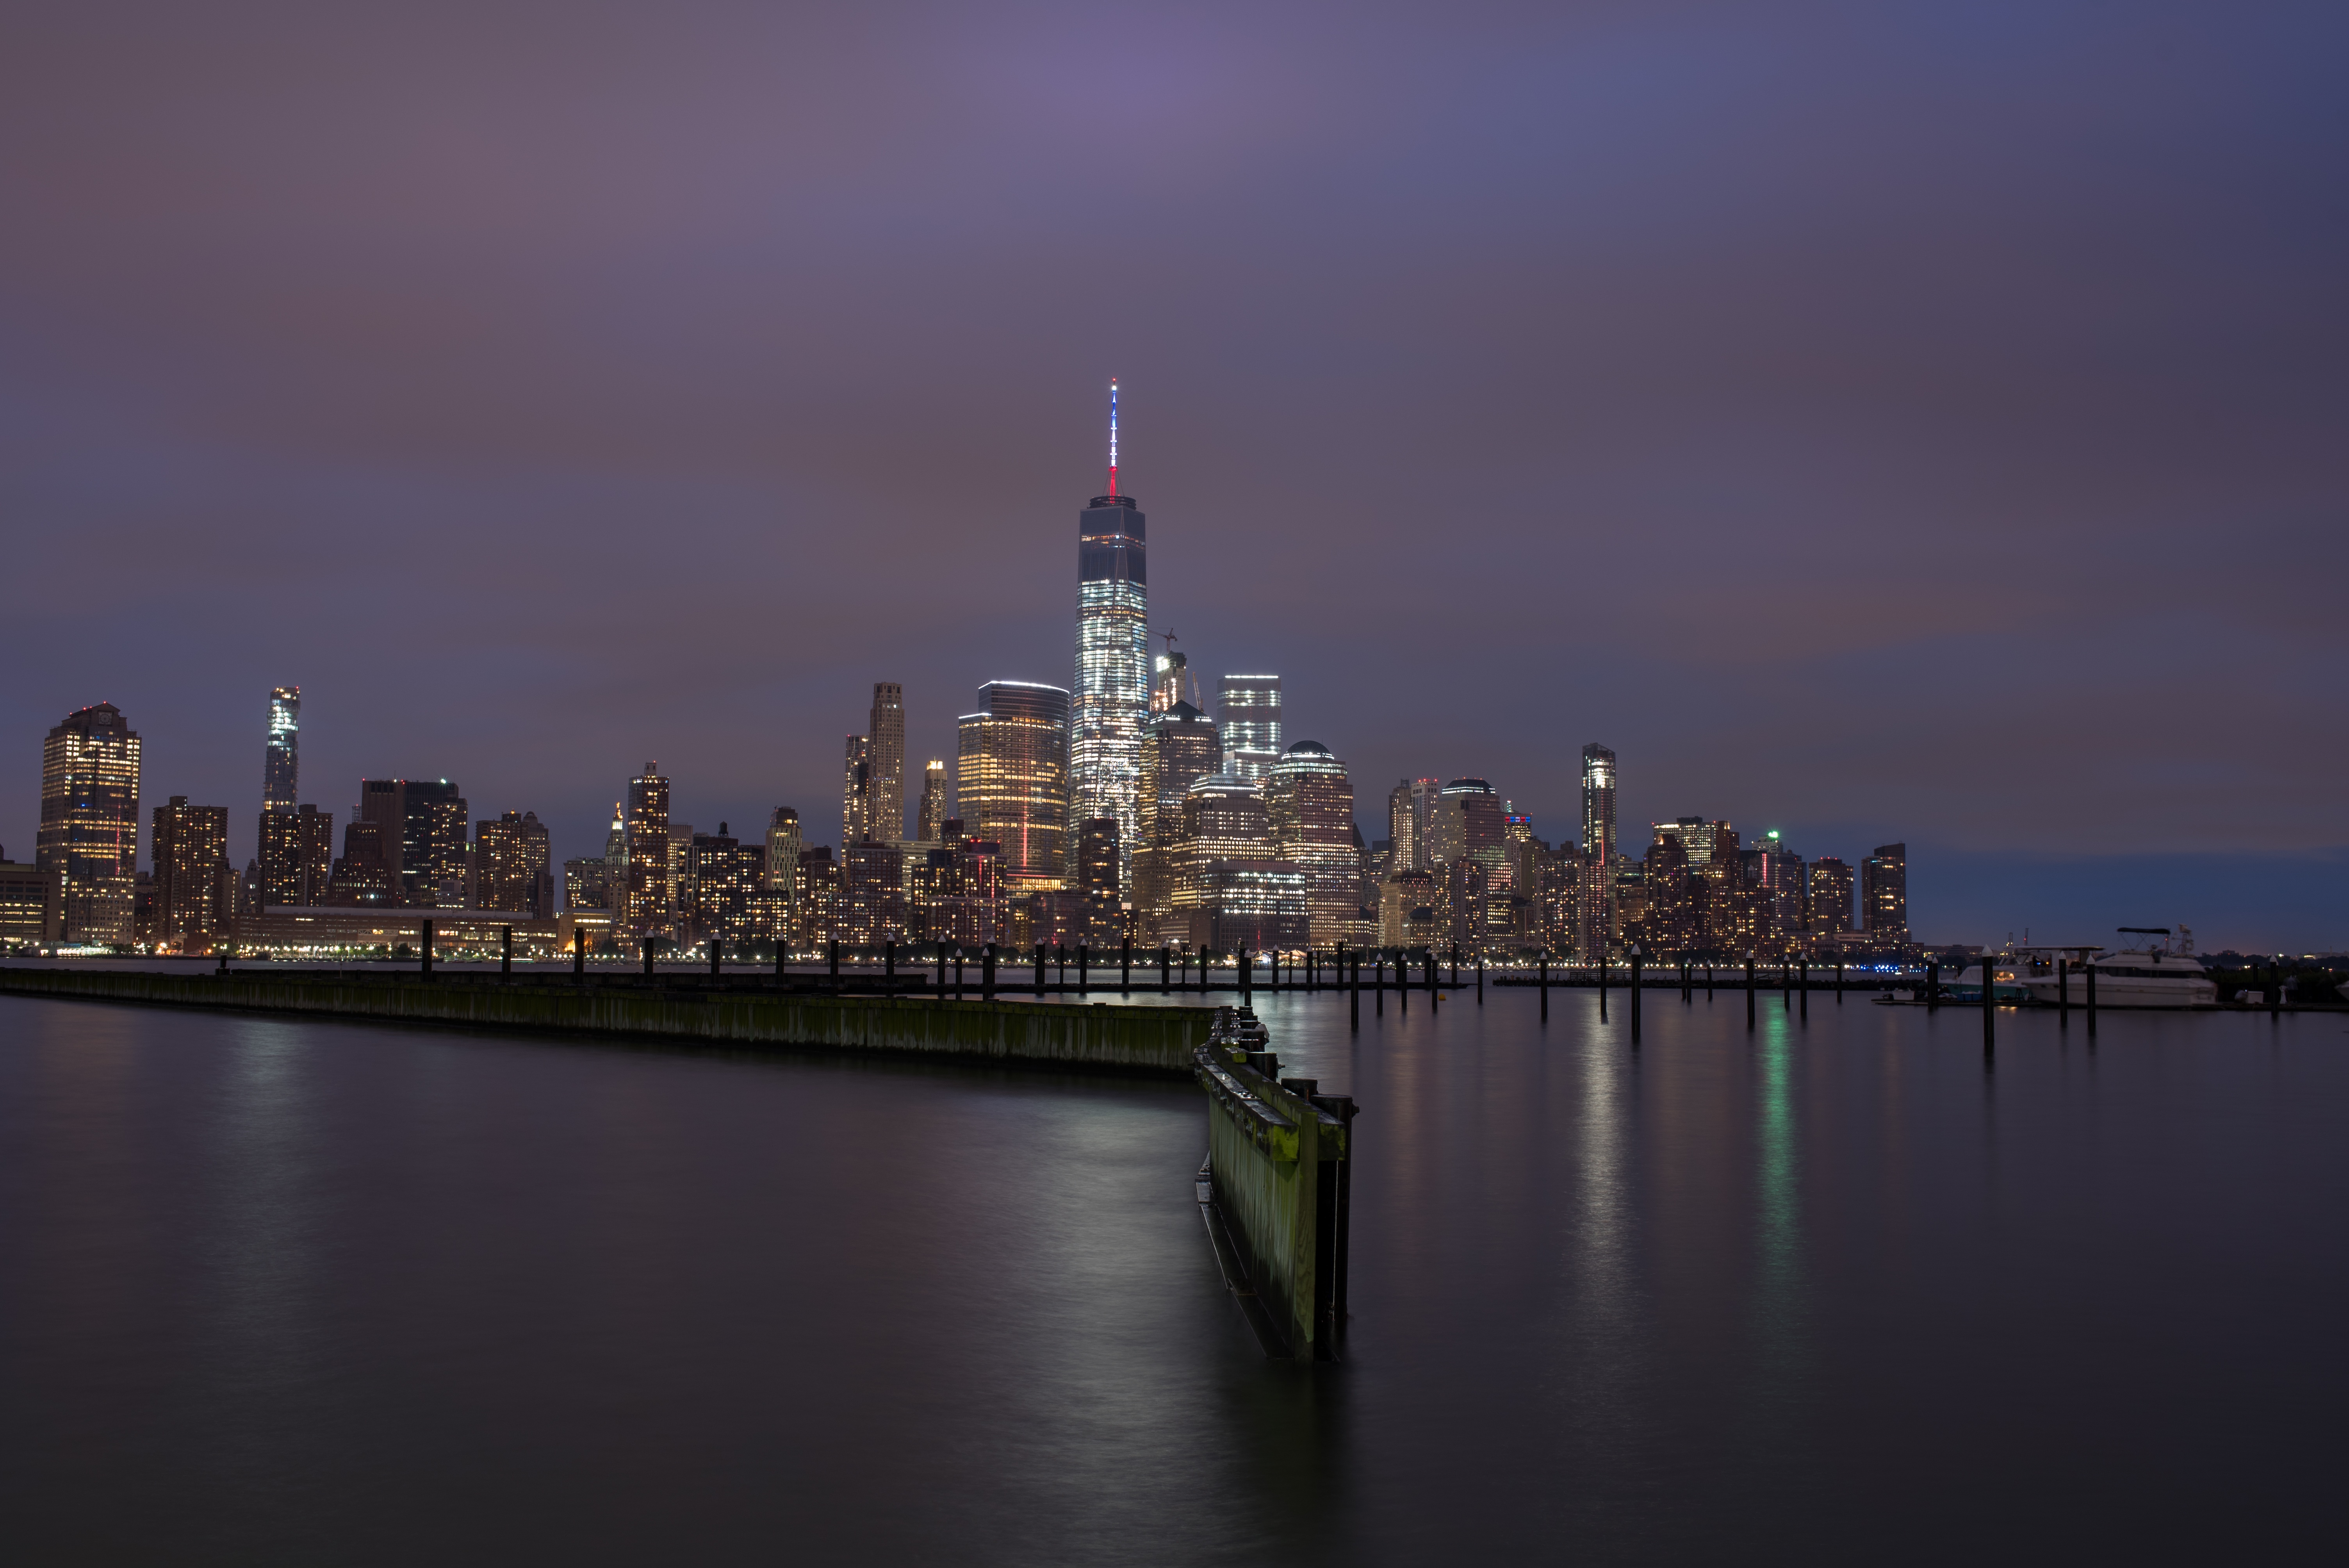
horizon, skyline, night, morning, dawn, city, skyscraper, cityscape, dusk, evening, reflection, tower, landmark, urban area, geographical feature, atmospheric phenomenon, human settlement, atmosphere of earth